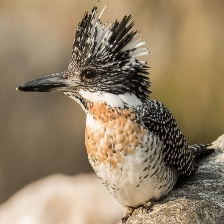
Species: CRESTED KINGFISHER
Scientific name: MEGACERYLE LUGUBRIS